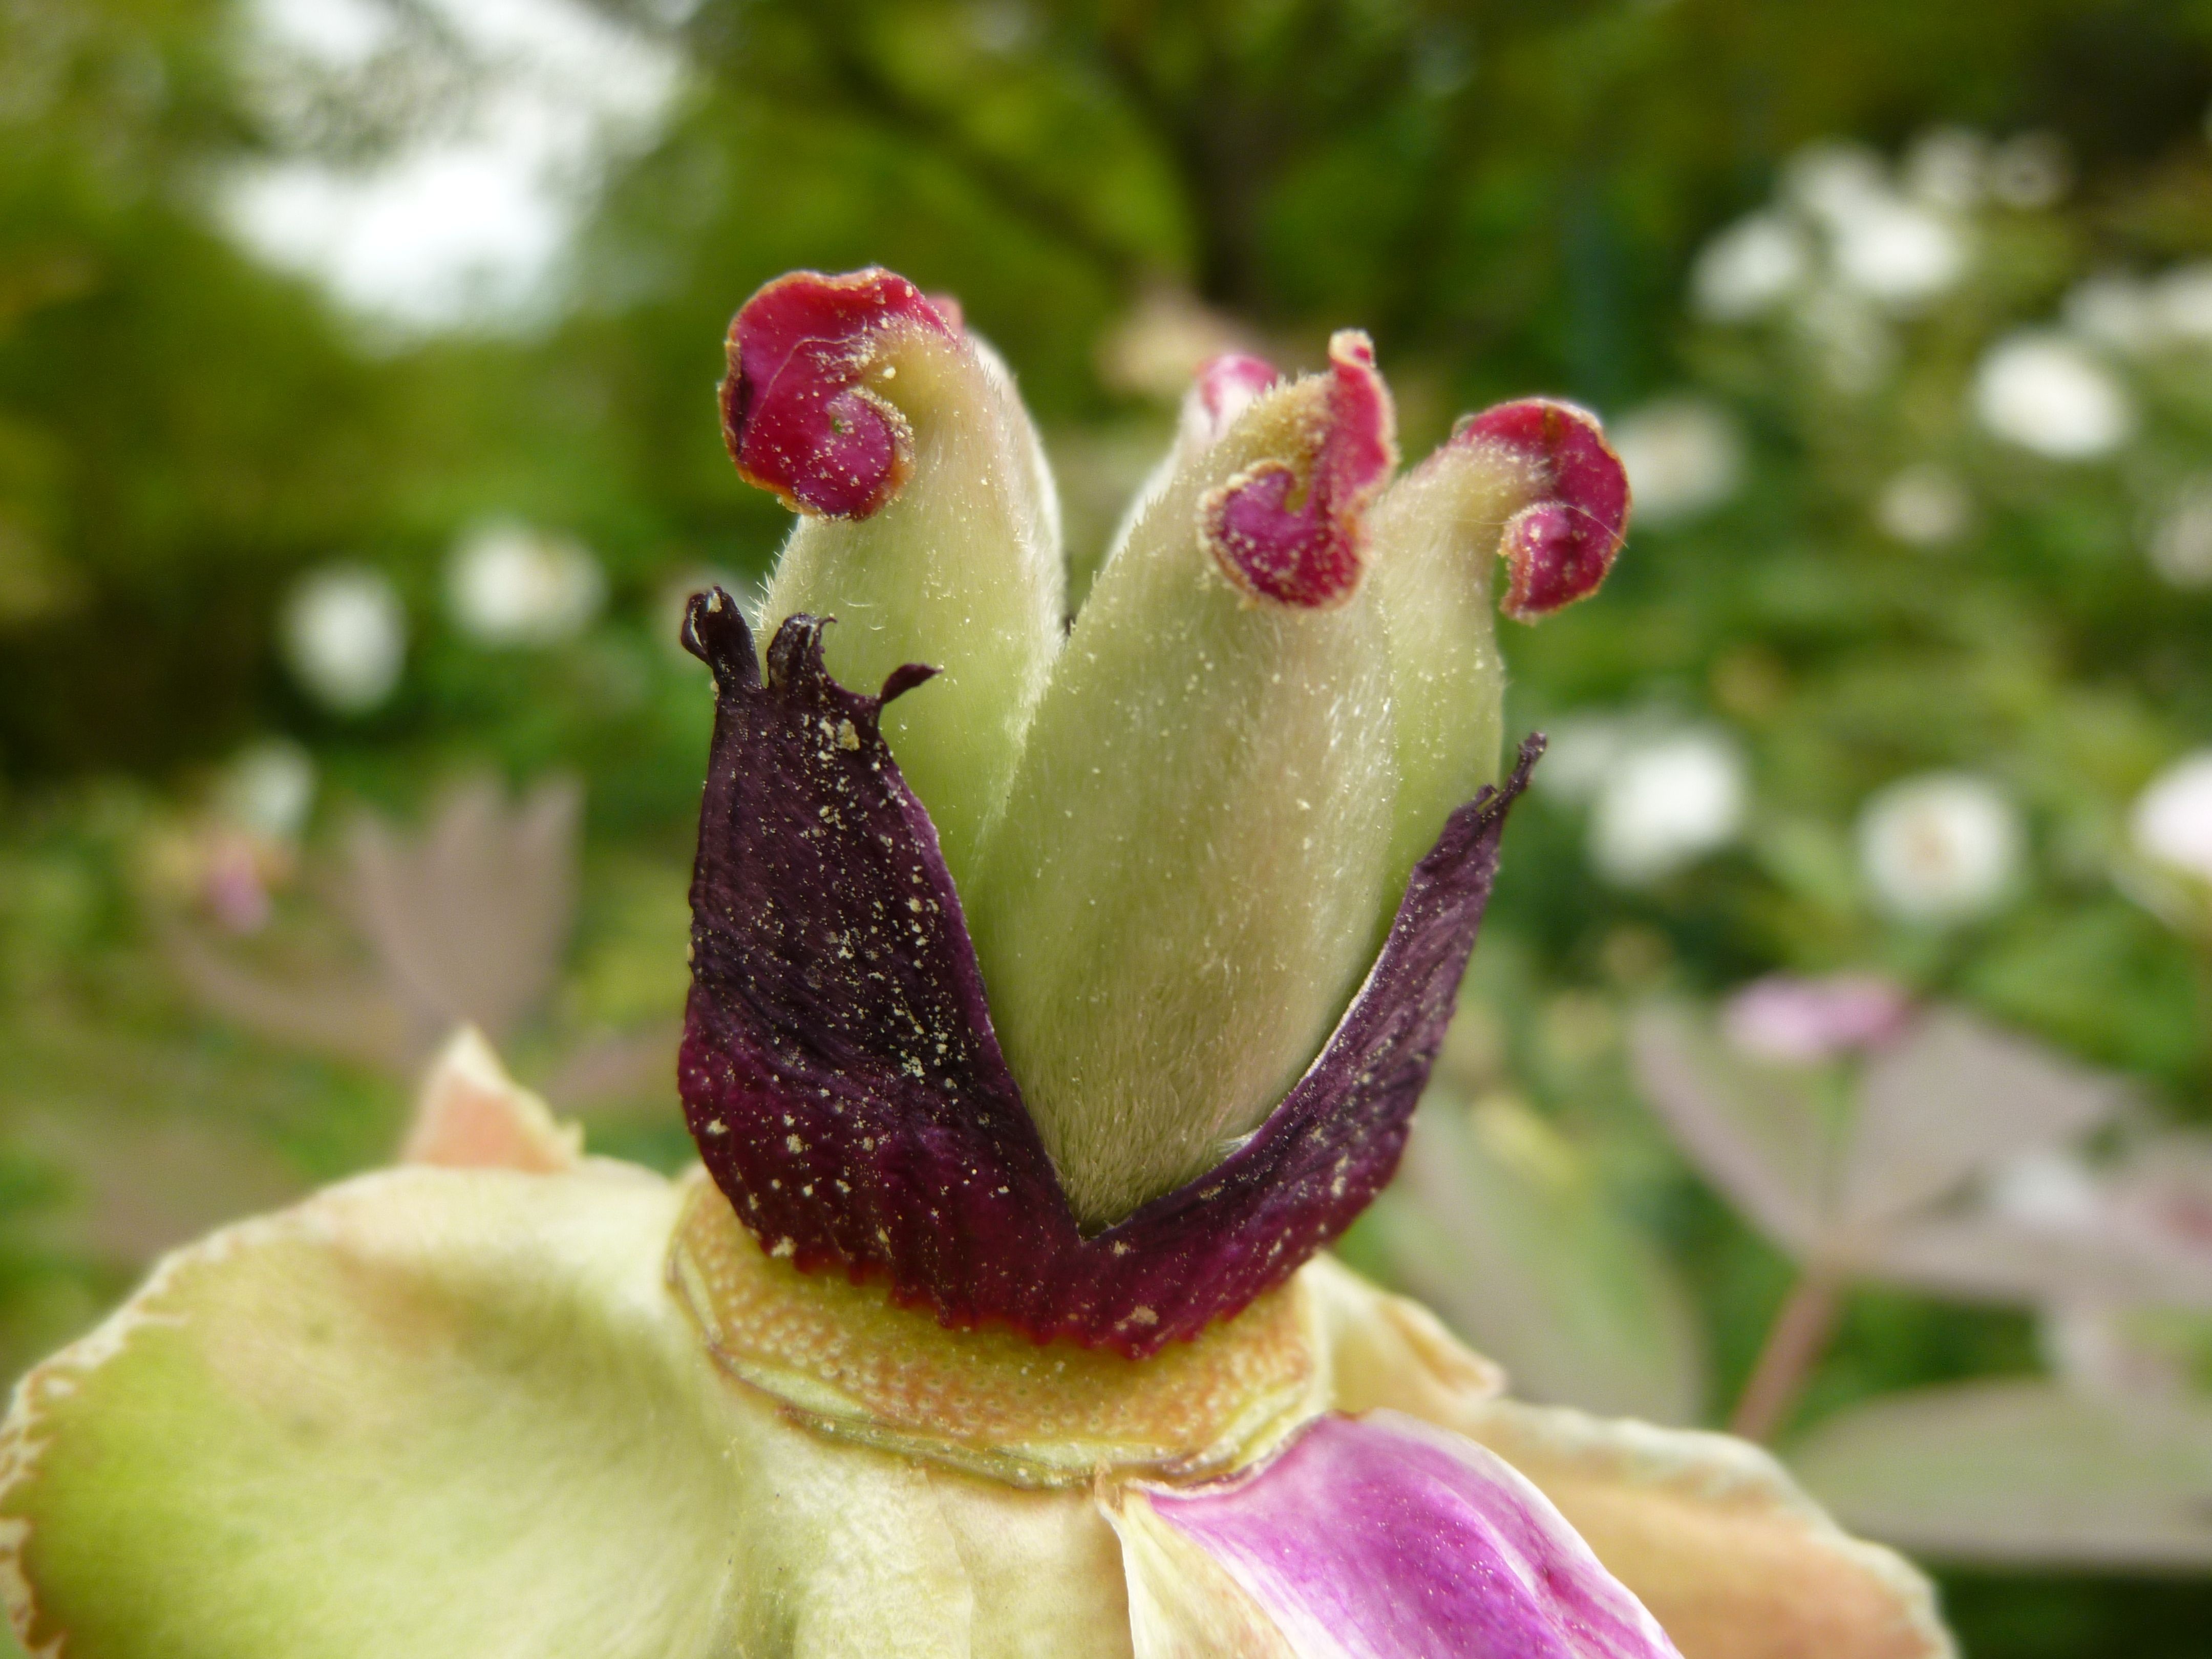
blossom, plant, photography, fruit, leaf, flower, petal, spring, produce, botany, garden, flora, orchid, wildflower, close up, bud, faded, macro photography, seeds was, flowering plant, shrub peony, paeonia suffruticosa, land plant